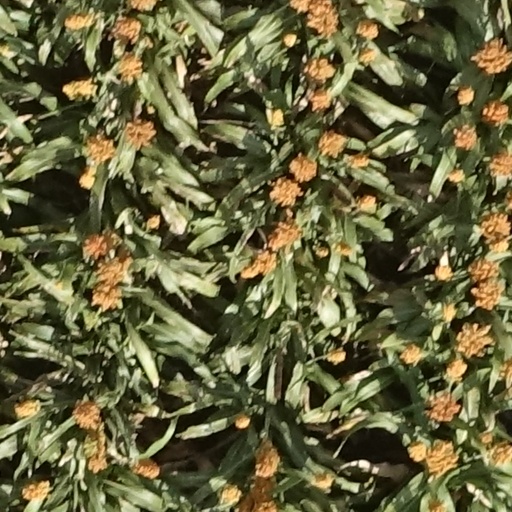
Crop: sorghum